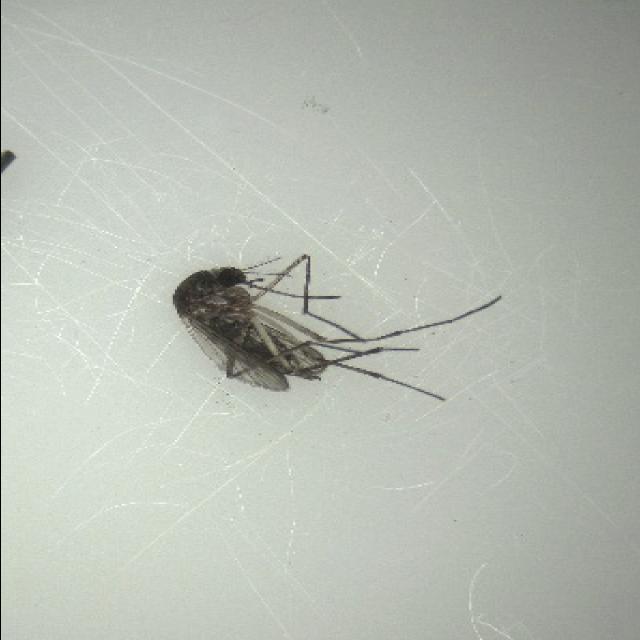
Species: aedes_vexans